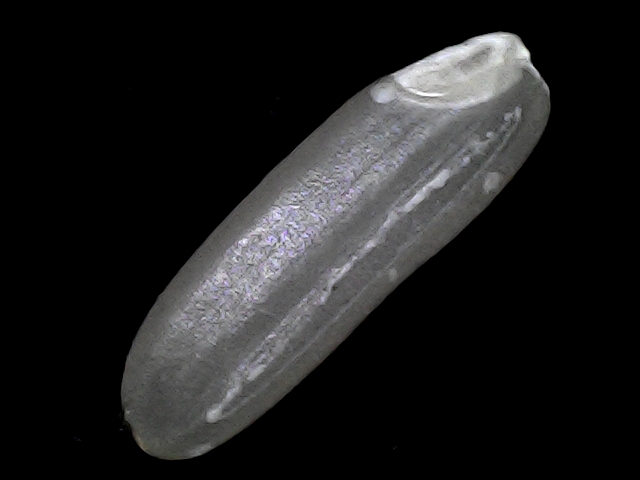
Rice variety: BD30